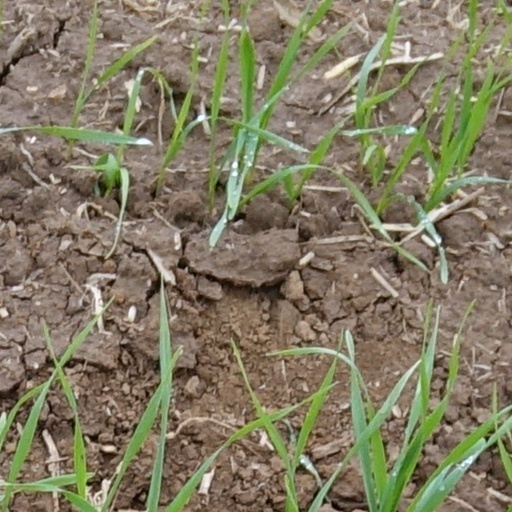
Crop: wheat